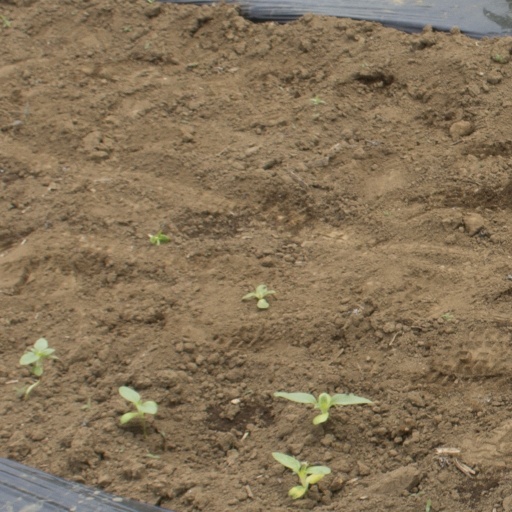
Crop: Jerusalem artichoke